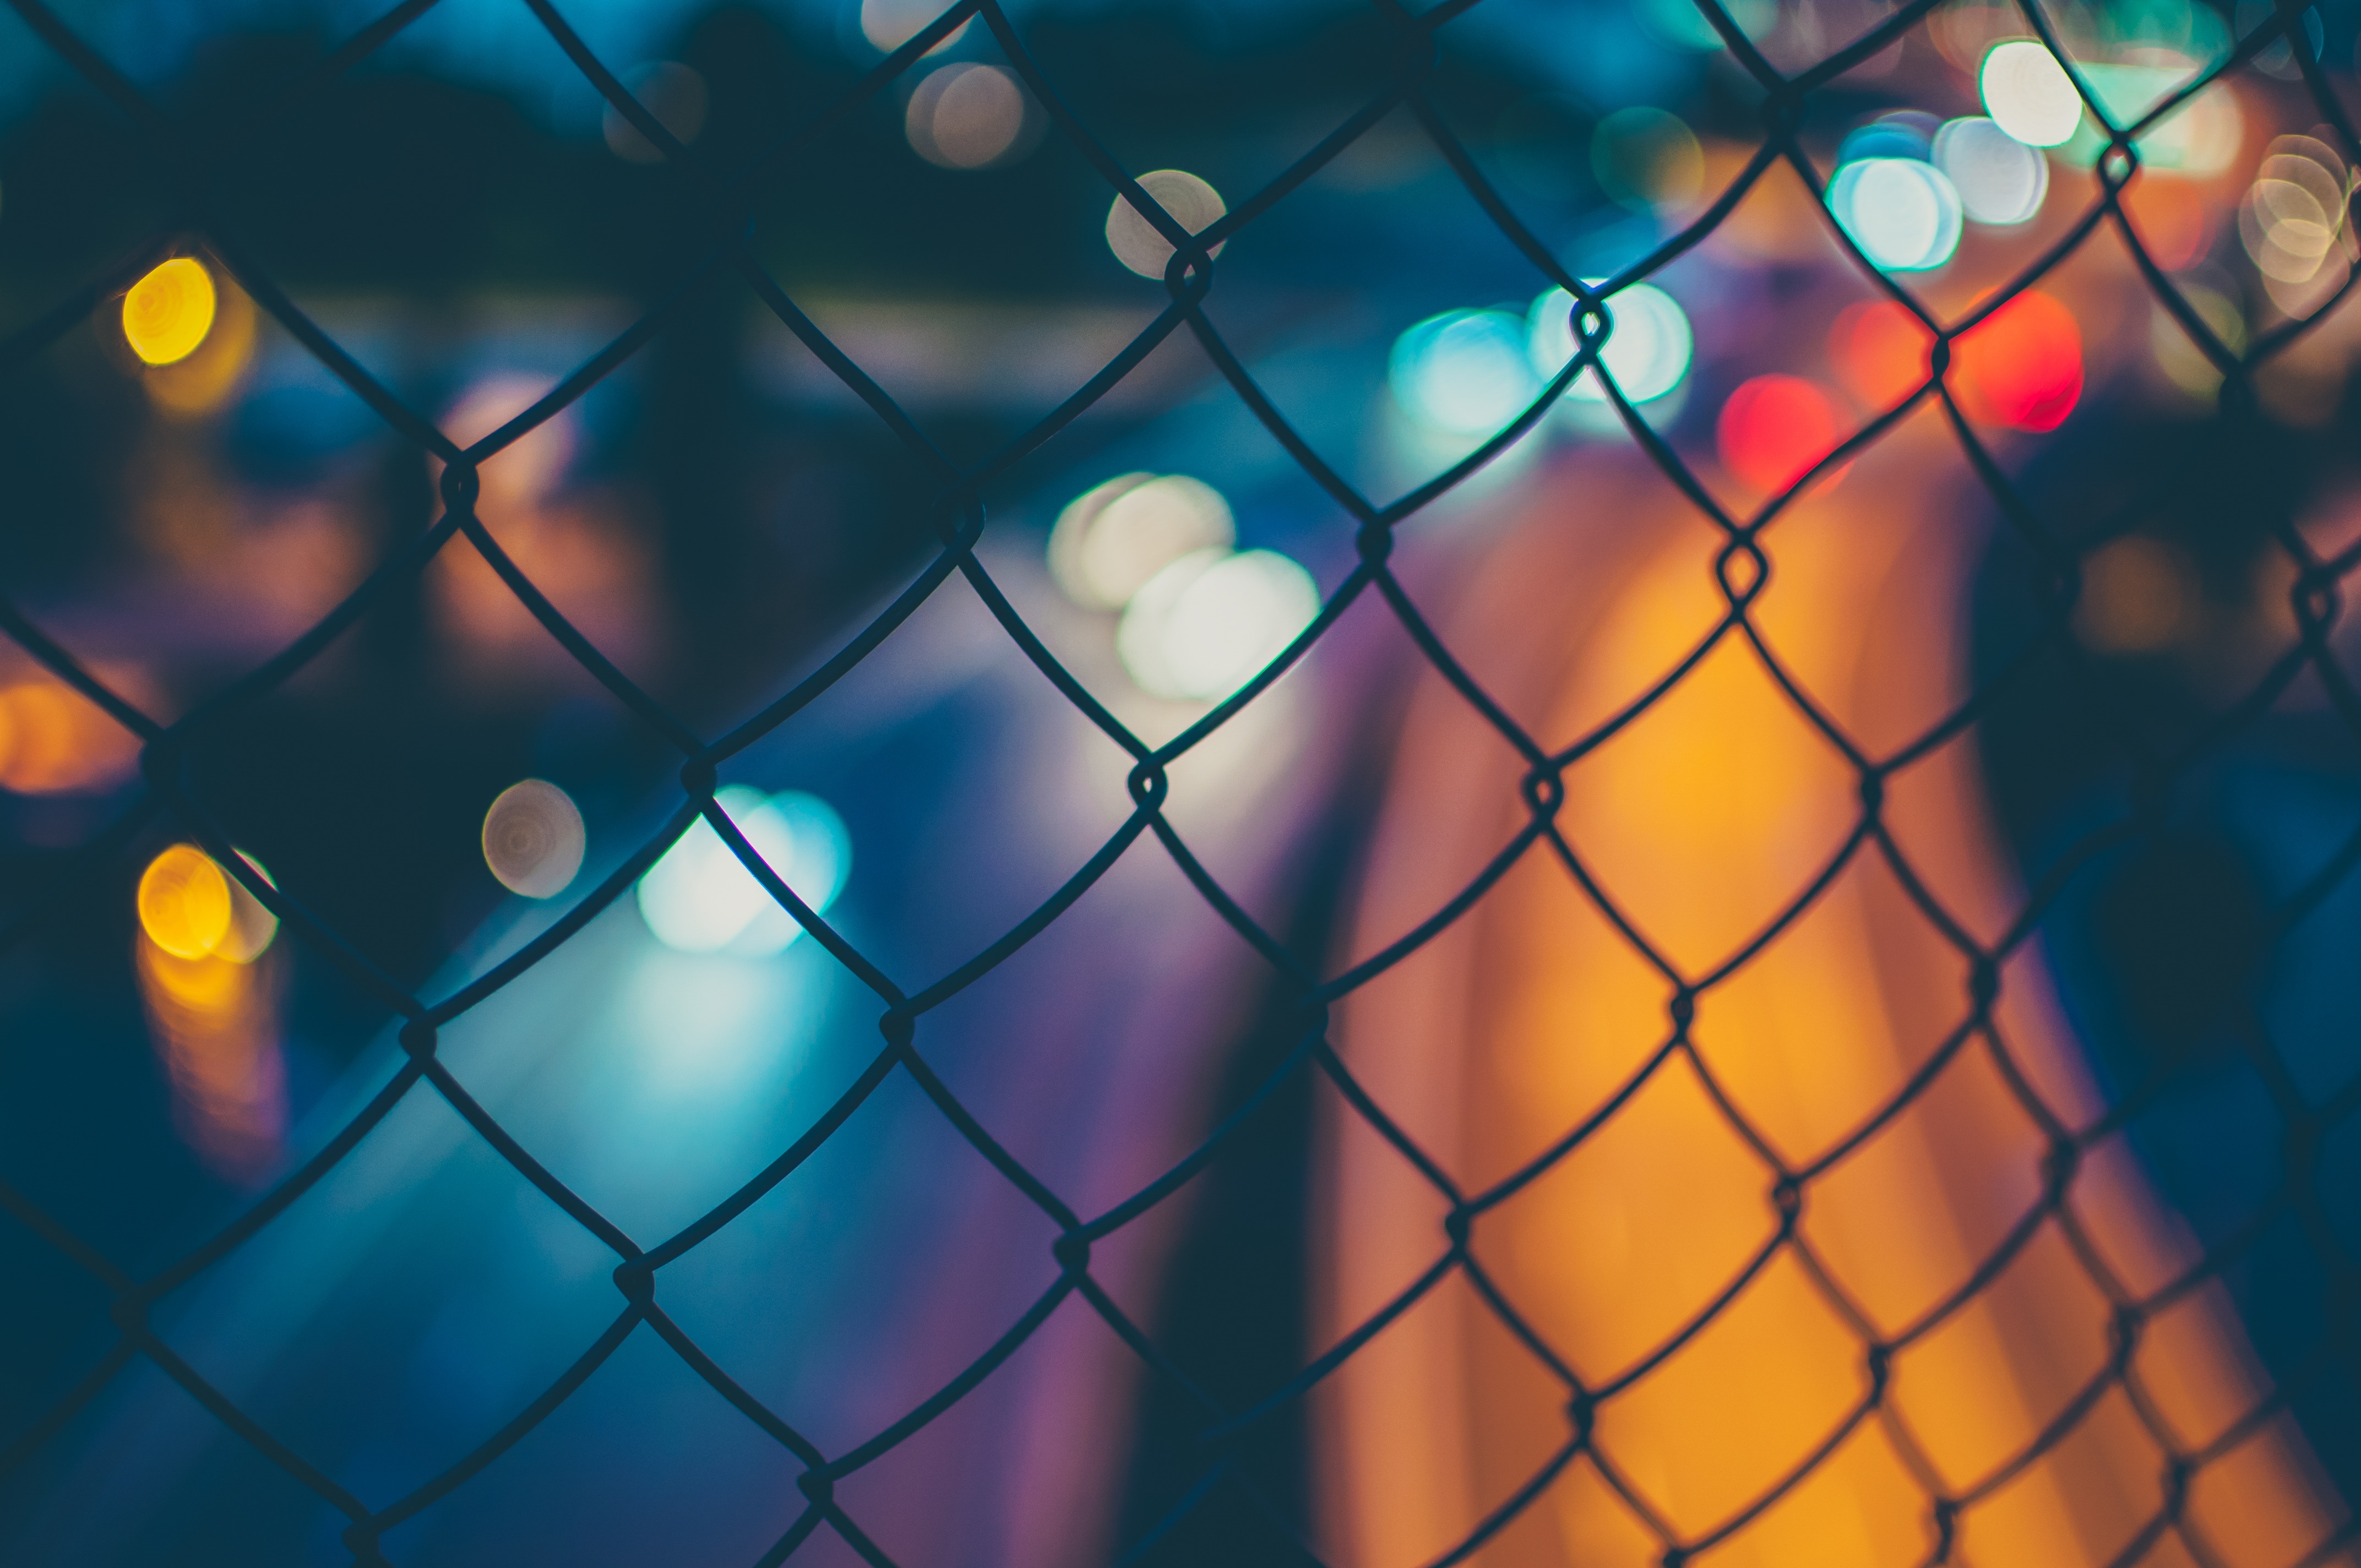
light, bokeh, fence, sunlight, glass, line, reflection, color, blue, yellow, blurred, lighting, circle, lights, symmetry, shape, wire mesh, computer wallpaper